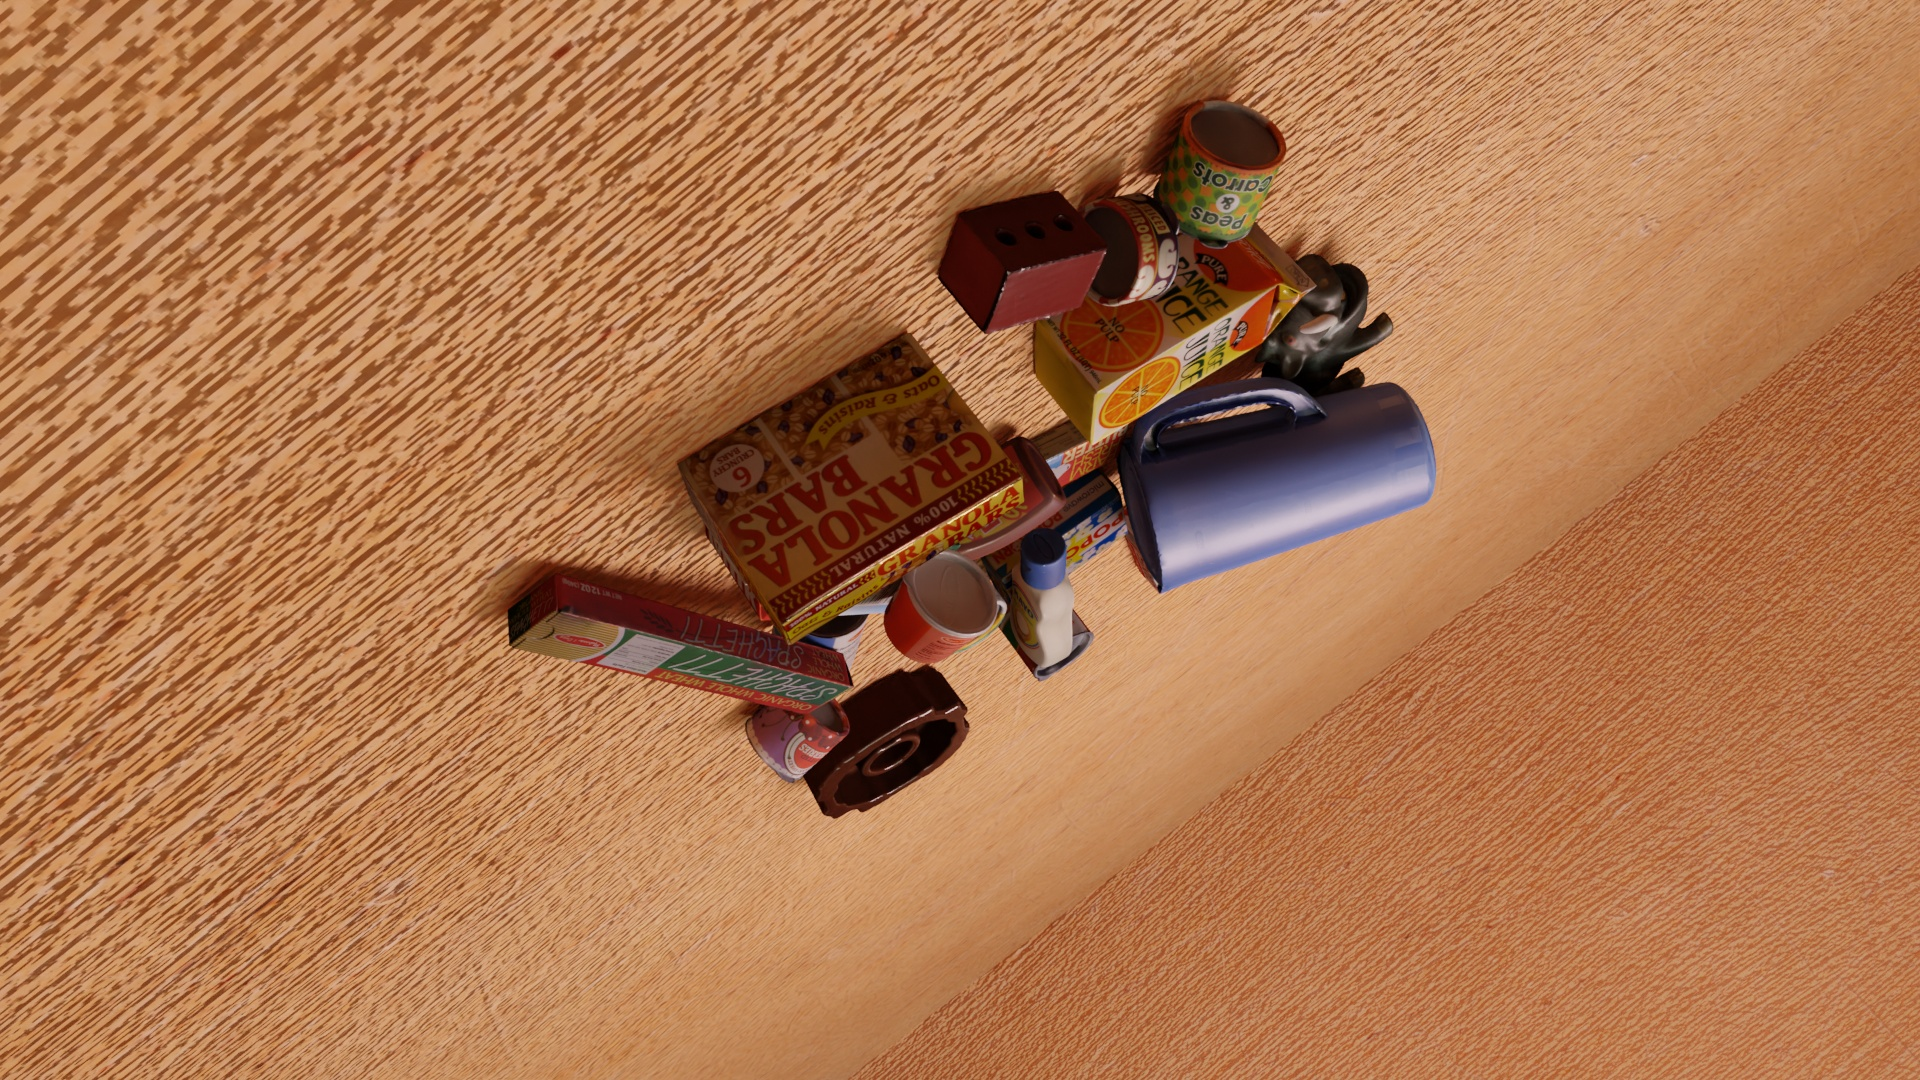
Question:
What are the eight normalized (x, y) image coordinates between 0 and 1 of the cuboid corners for the carton of milk? Your answer should be a list of normalized (x, y) image coordinates between 0 and 1 with bottom face first then top face, all counter-clockwise.
Answer: [(0.469271, 0.566667), (0.502083, 0.503704), (0.472396, 0.434259), (0.441667, 0.498148), (0.371354, 0.581481), (0.40625, 0.505556), (0.374479, 0.423148), (0.341667, 0.499074)]